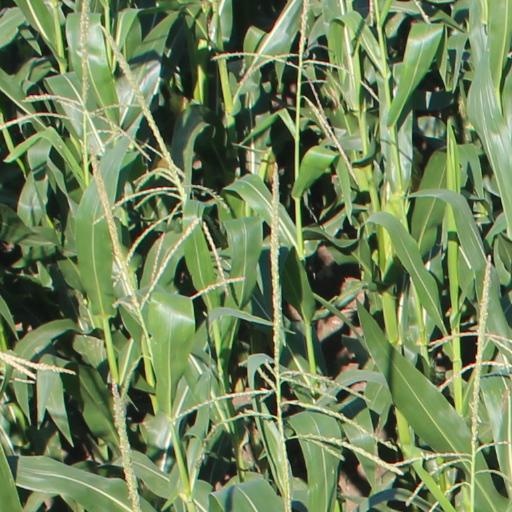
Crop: maize; corn